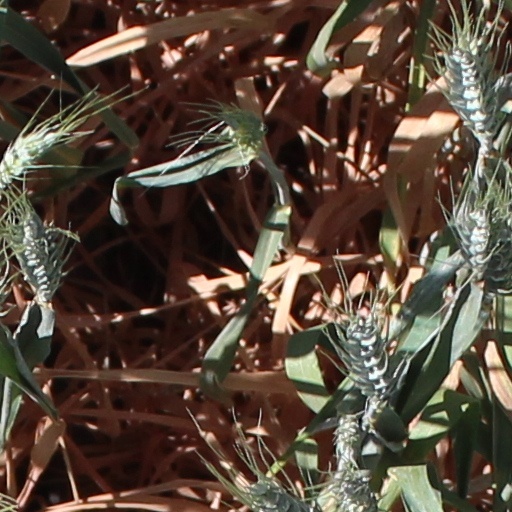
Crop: wheat